Écu

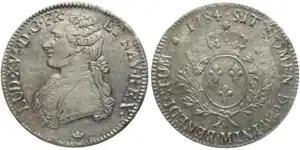
Silver coin: 1 écu - Louis XVI, 1784

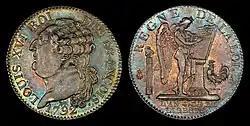
1792 half écu of Louis XVI

From 1690 to 1725 rates were unstable, resulting in the discontinuation of the "Louis d'argent" in favor of the new silver "écu". In 1726 it was first issued at issued 8.3 to a French Mark of silver, 11/12 fine (or 27.03 g fine silver), and valued at 6"₶". The silver "écu" was further broken down into a value coin ("huitième d'écu"), a value coin (the "quart d'écu") and a value coin (the "demi-écu"). All had the king's bust on the obverse and the royal coat of arms on the reverse.